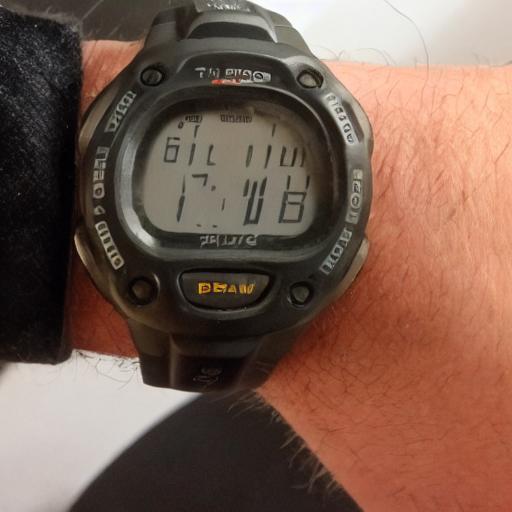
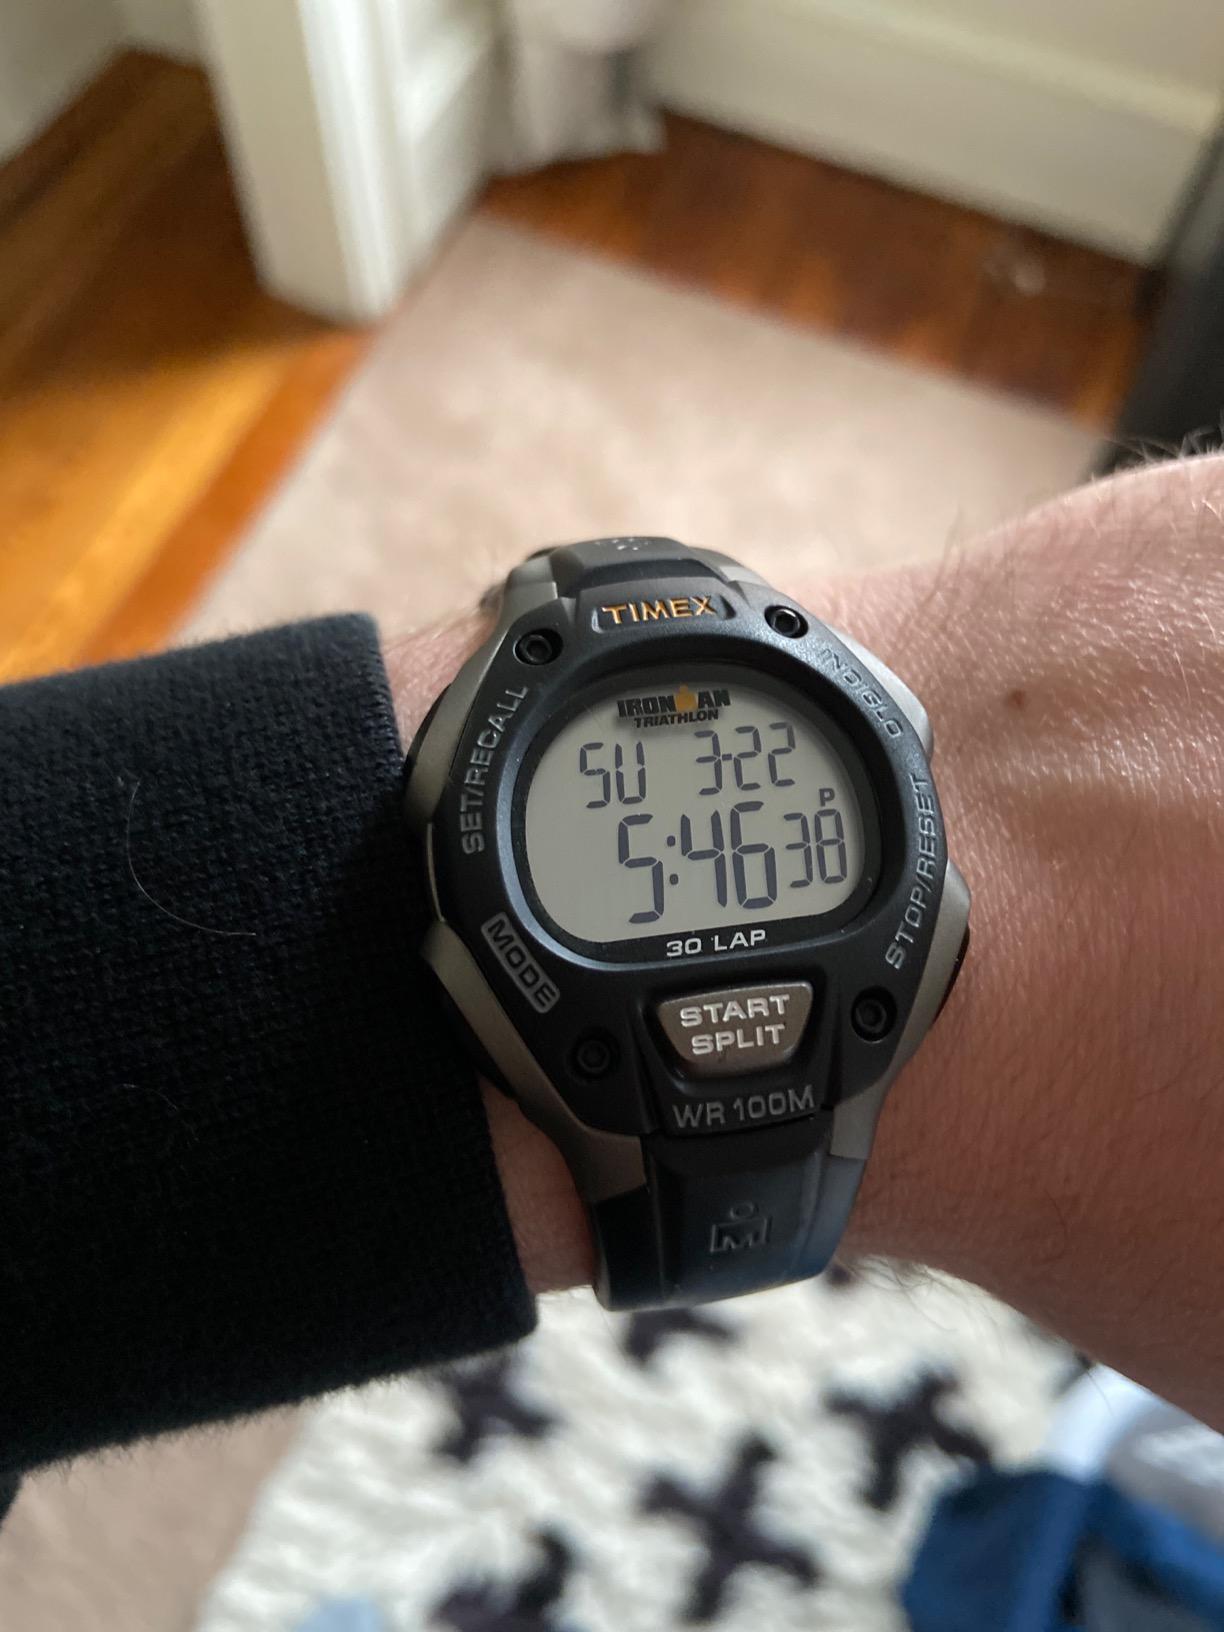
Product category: accessories_watch
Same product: no